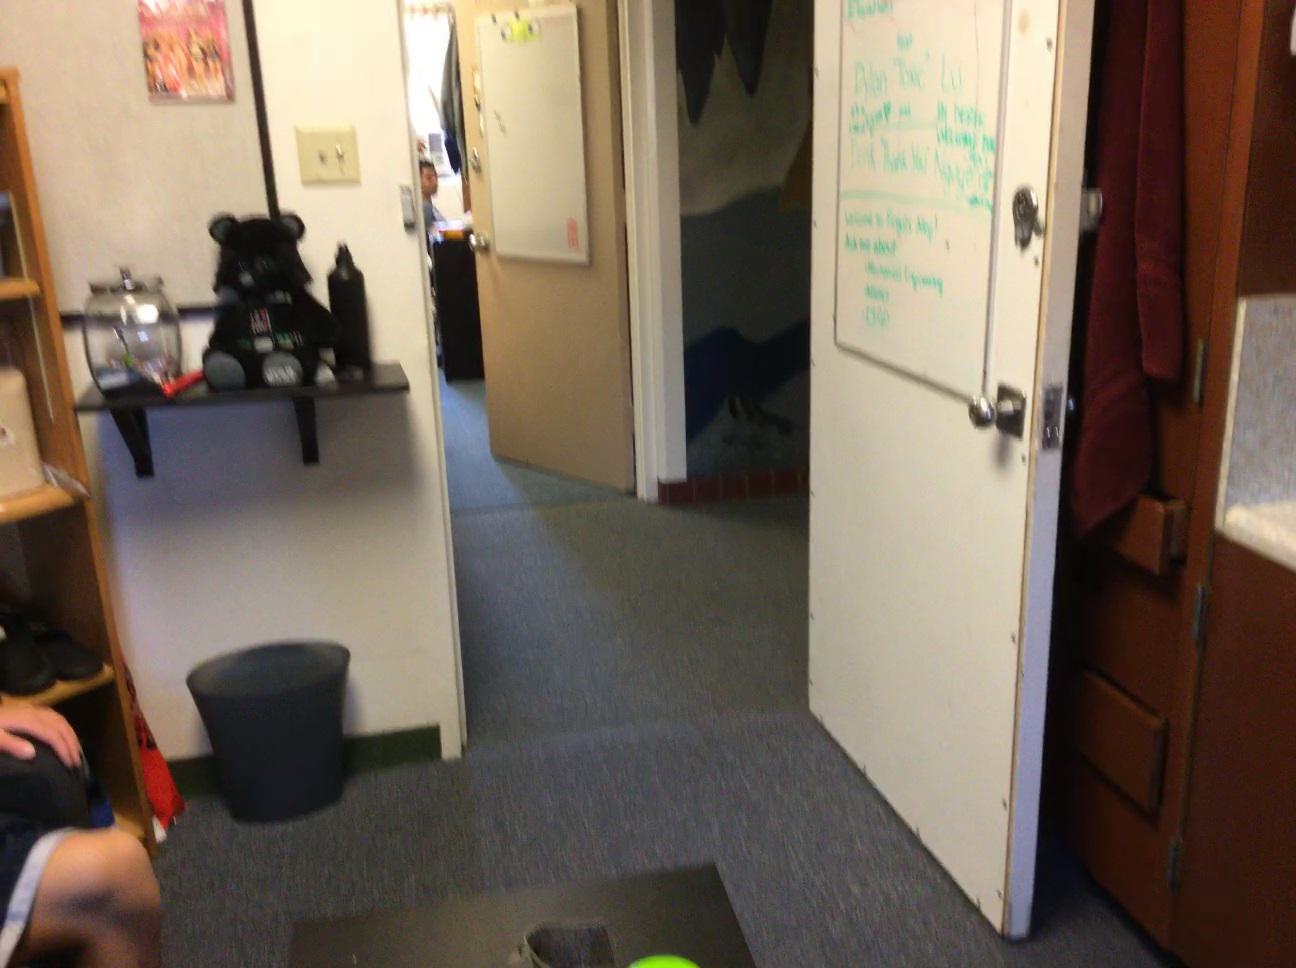
Question: Can the person fit left of the toy from the world's perspective? Final answer should be yes or no.
Answer: Yes